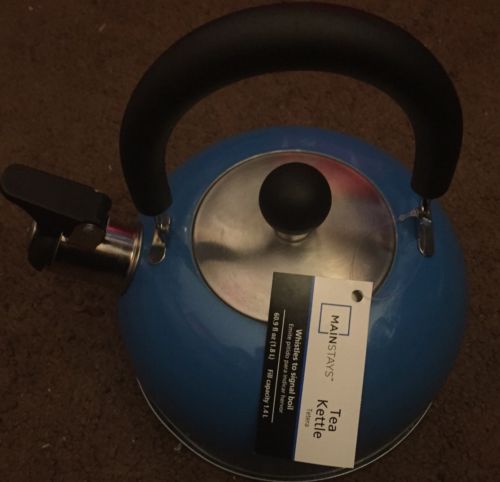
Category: kettle